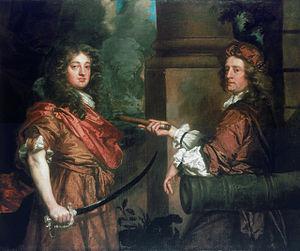
Robert Holmes, né vers 1622 et mort le 18 novembre 1692 est un officier de marine anglais du XVIIᵉ siècle. Il sert dans la Royal Navy sous la Restauration et parvient au grade d'Admiral. Il prend part à la deuxième et troisième guerre anglo-néerlandaise, deux conflits qu'il contribue à déclencher. Nommé gouverneur de l'île de Wight, il est enterré dans l'église paroissiale de Yarmouth.